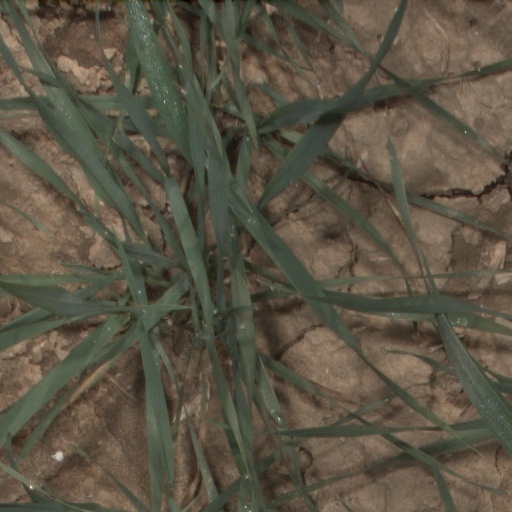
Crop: wheat